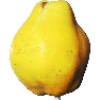
Label: quince